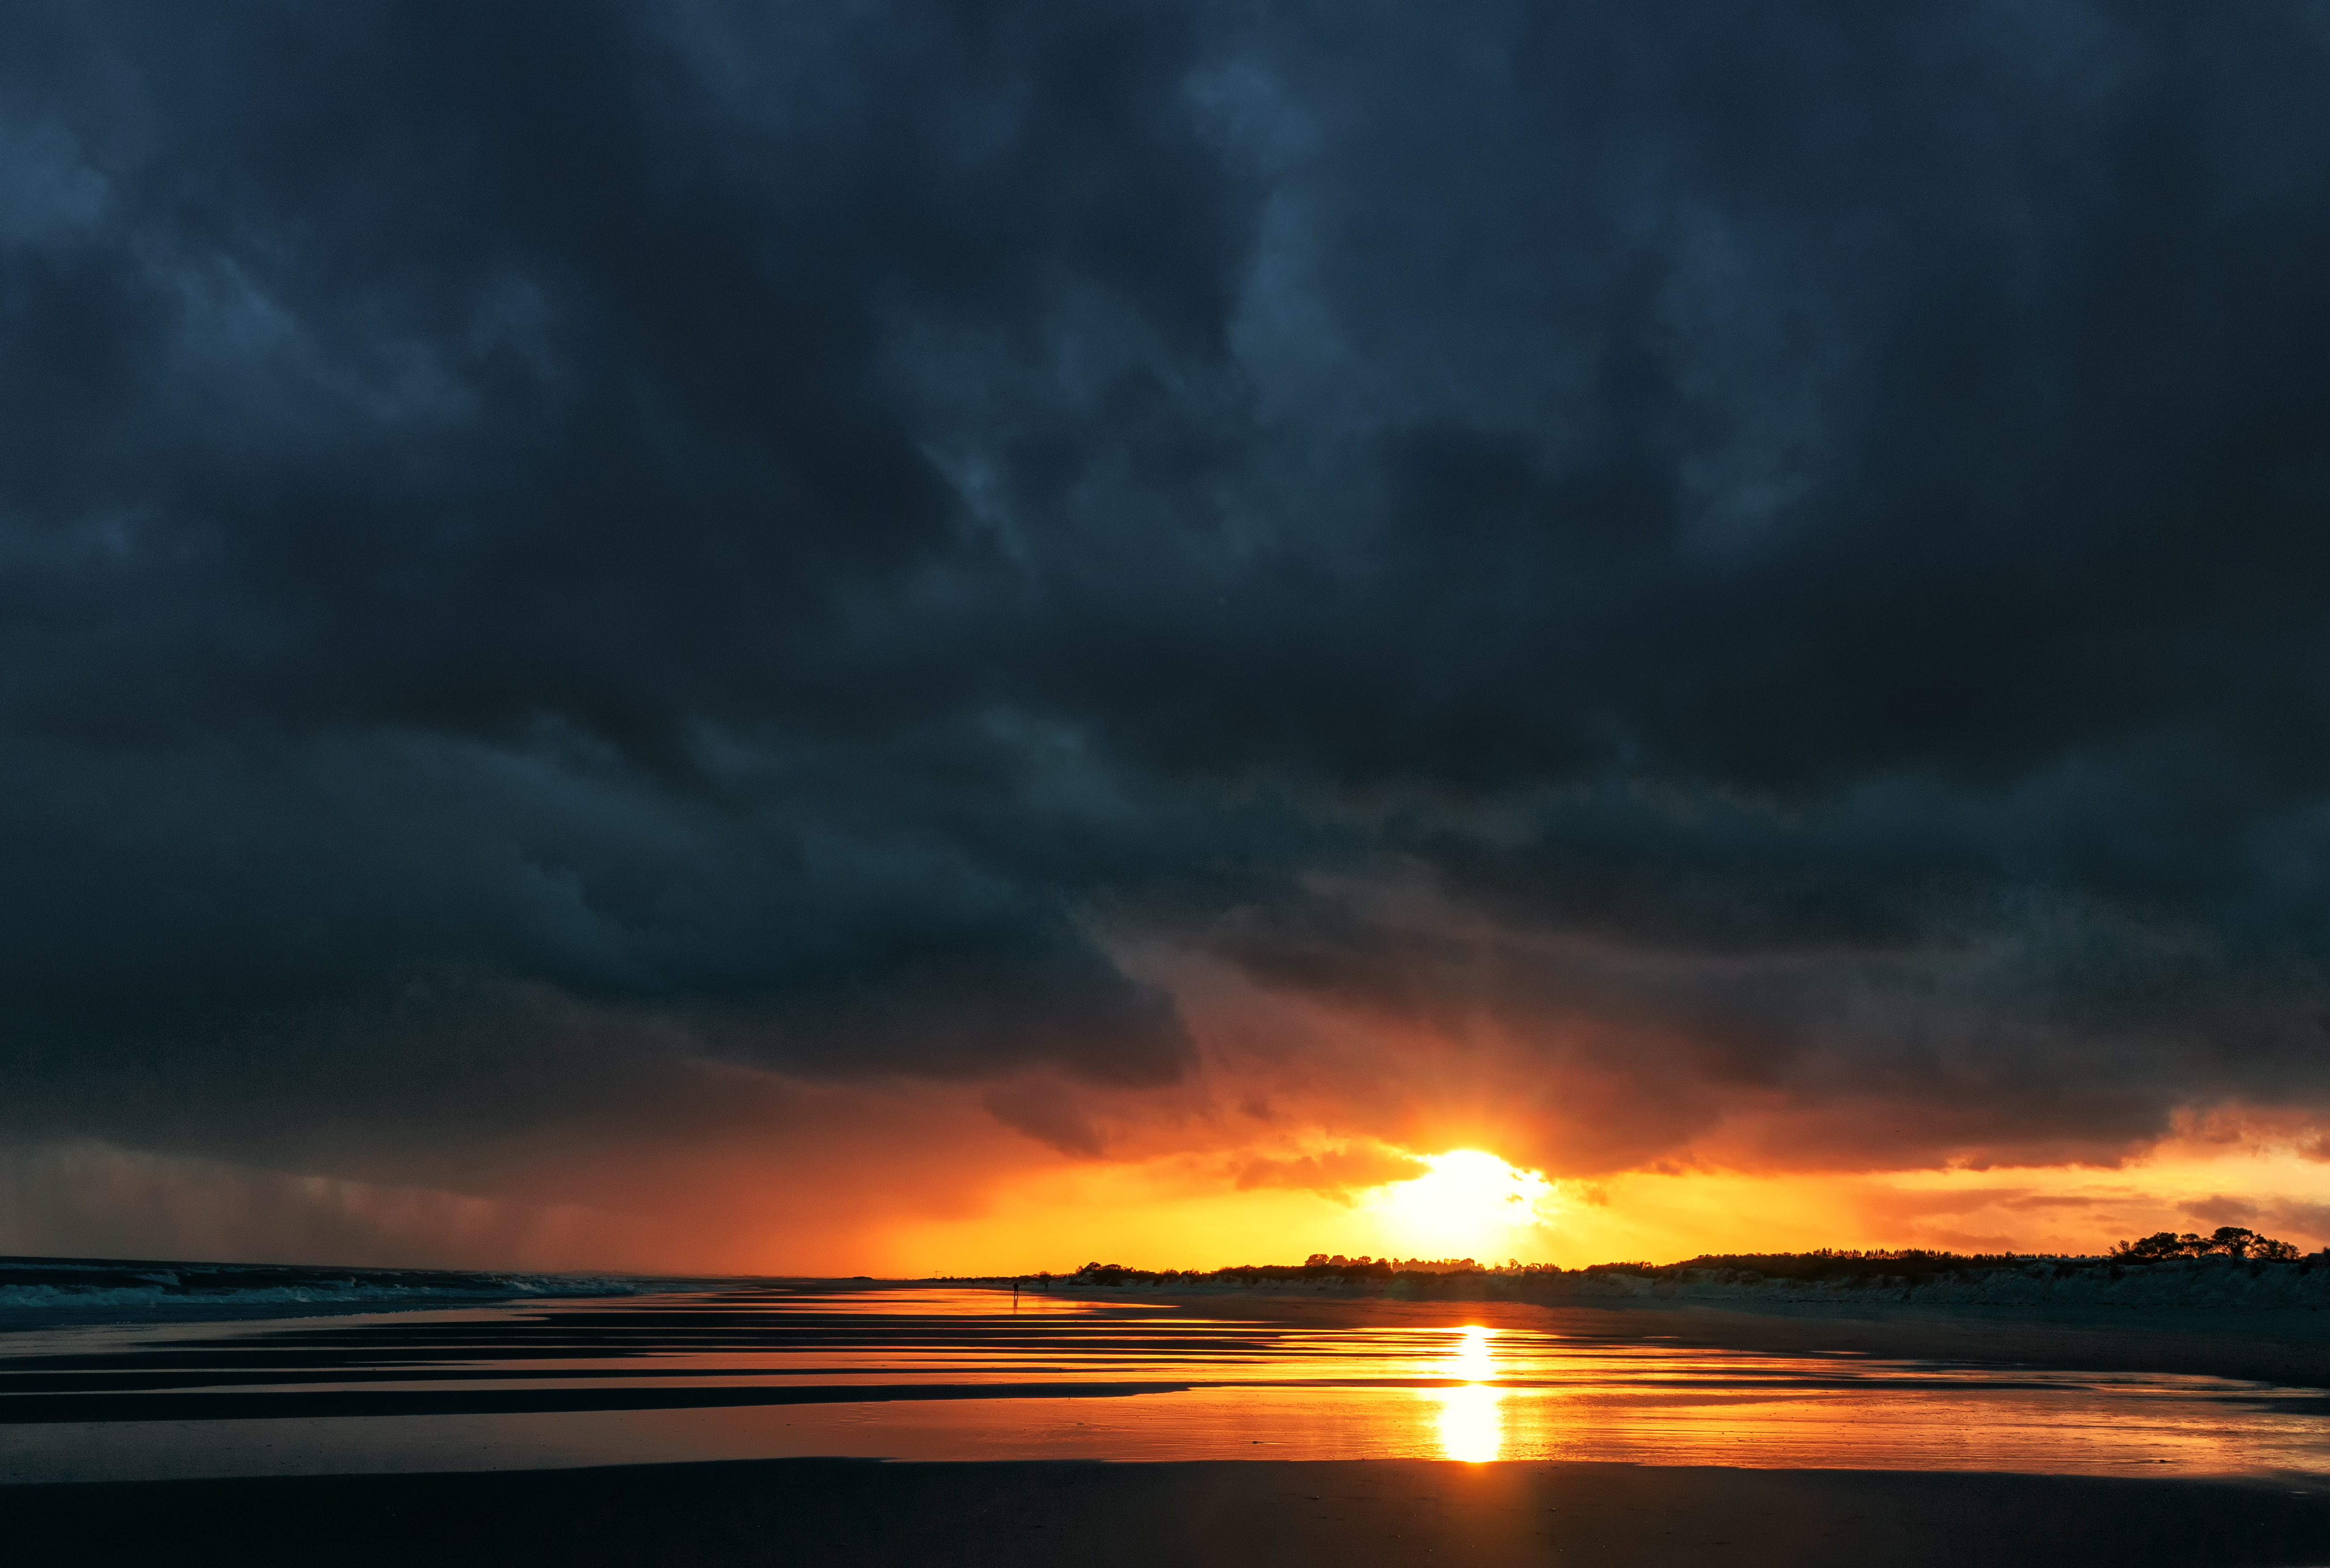
sunset, sundown, cloud, sky, water, atmosphere, afterglow, natural landscape, sunlight, sunrise, dusk, red sky at morning, lake, cumulus, horizon, landscape, astronomical object, calm, sun, heat, reflection, tree, dawn, wind wave, meteorological phenomenon, ocean, event, evening, reservoir, sound, coast, darkness, wind, wave, loch, night, sea, beach, midnight, tropics, inlet